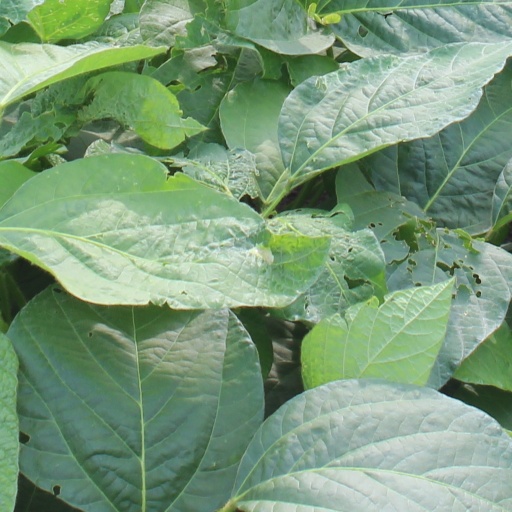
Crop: soybean